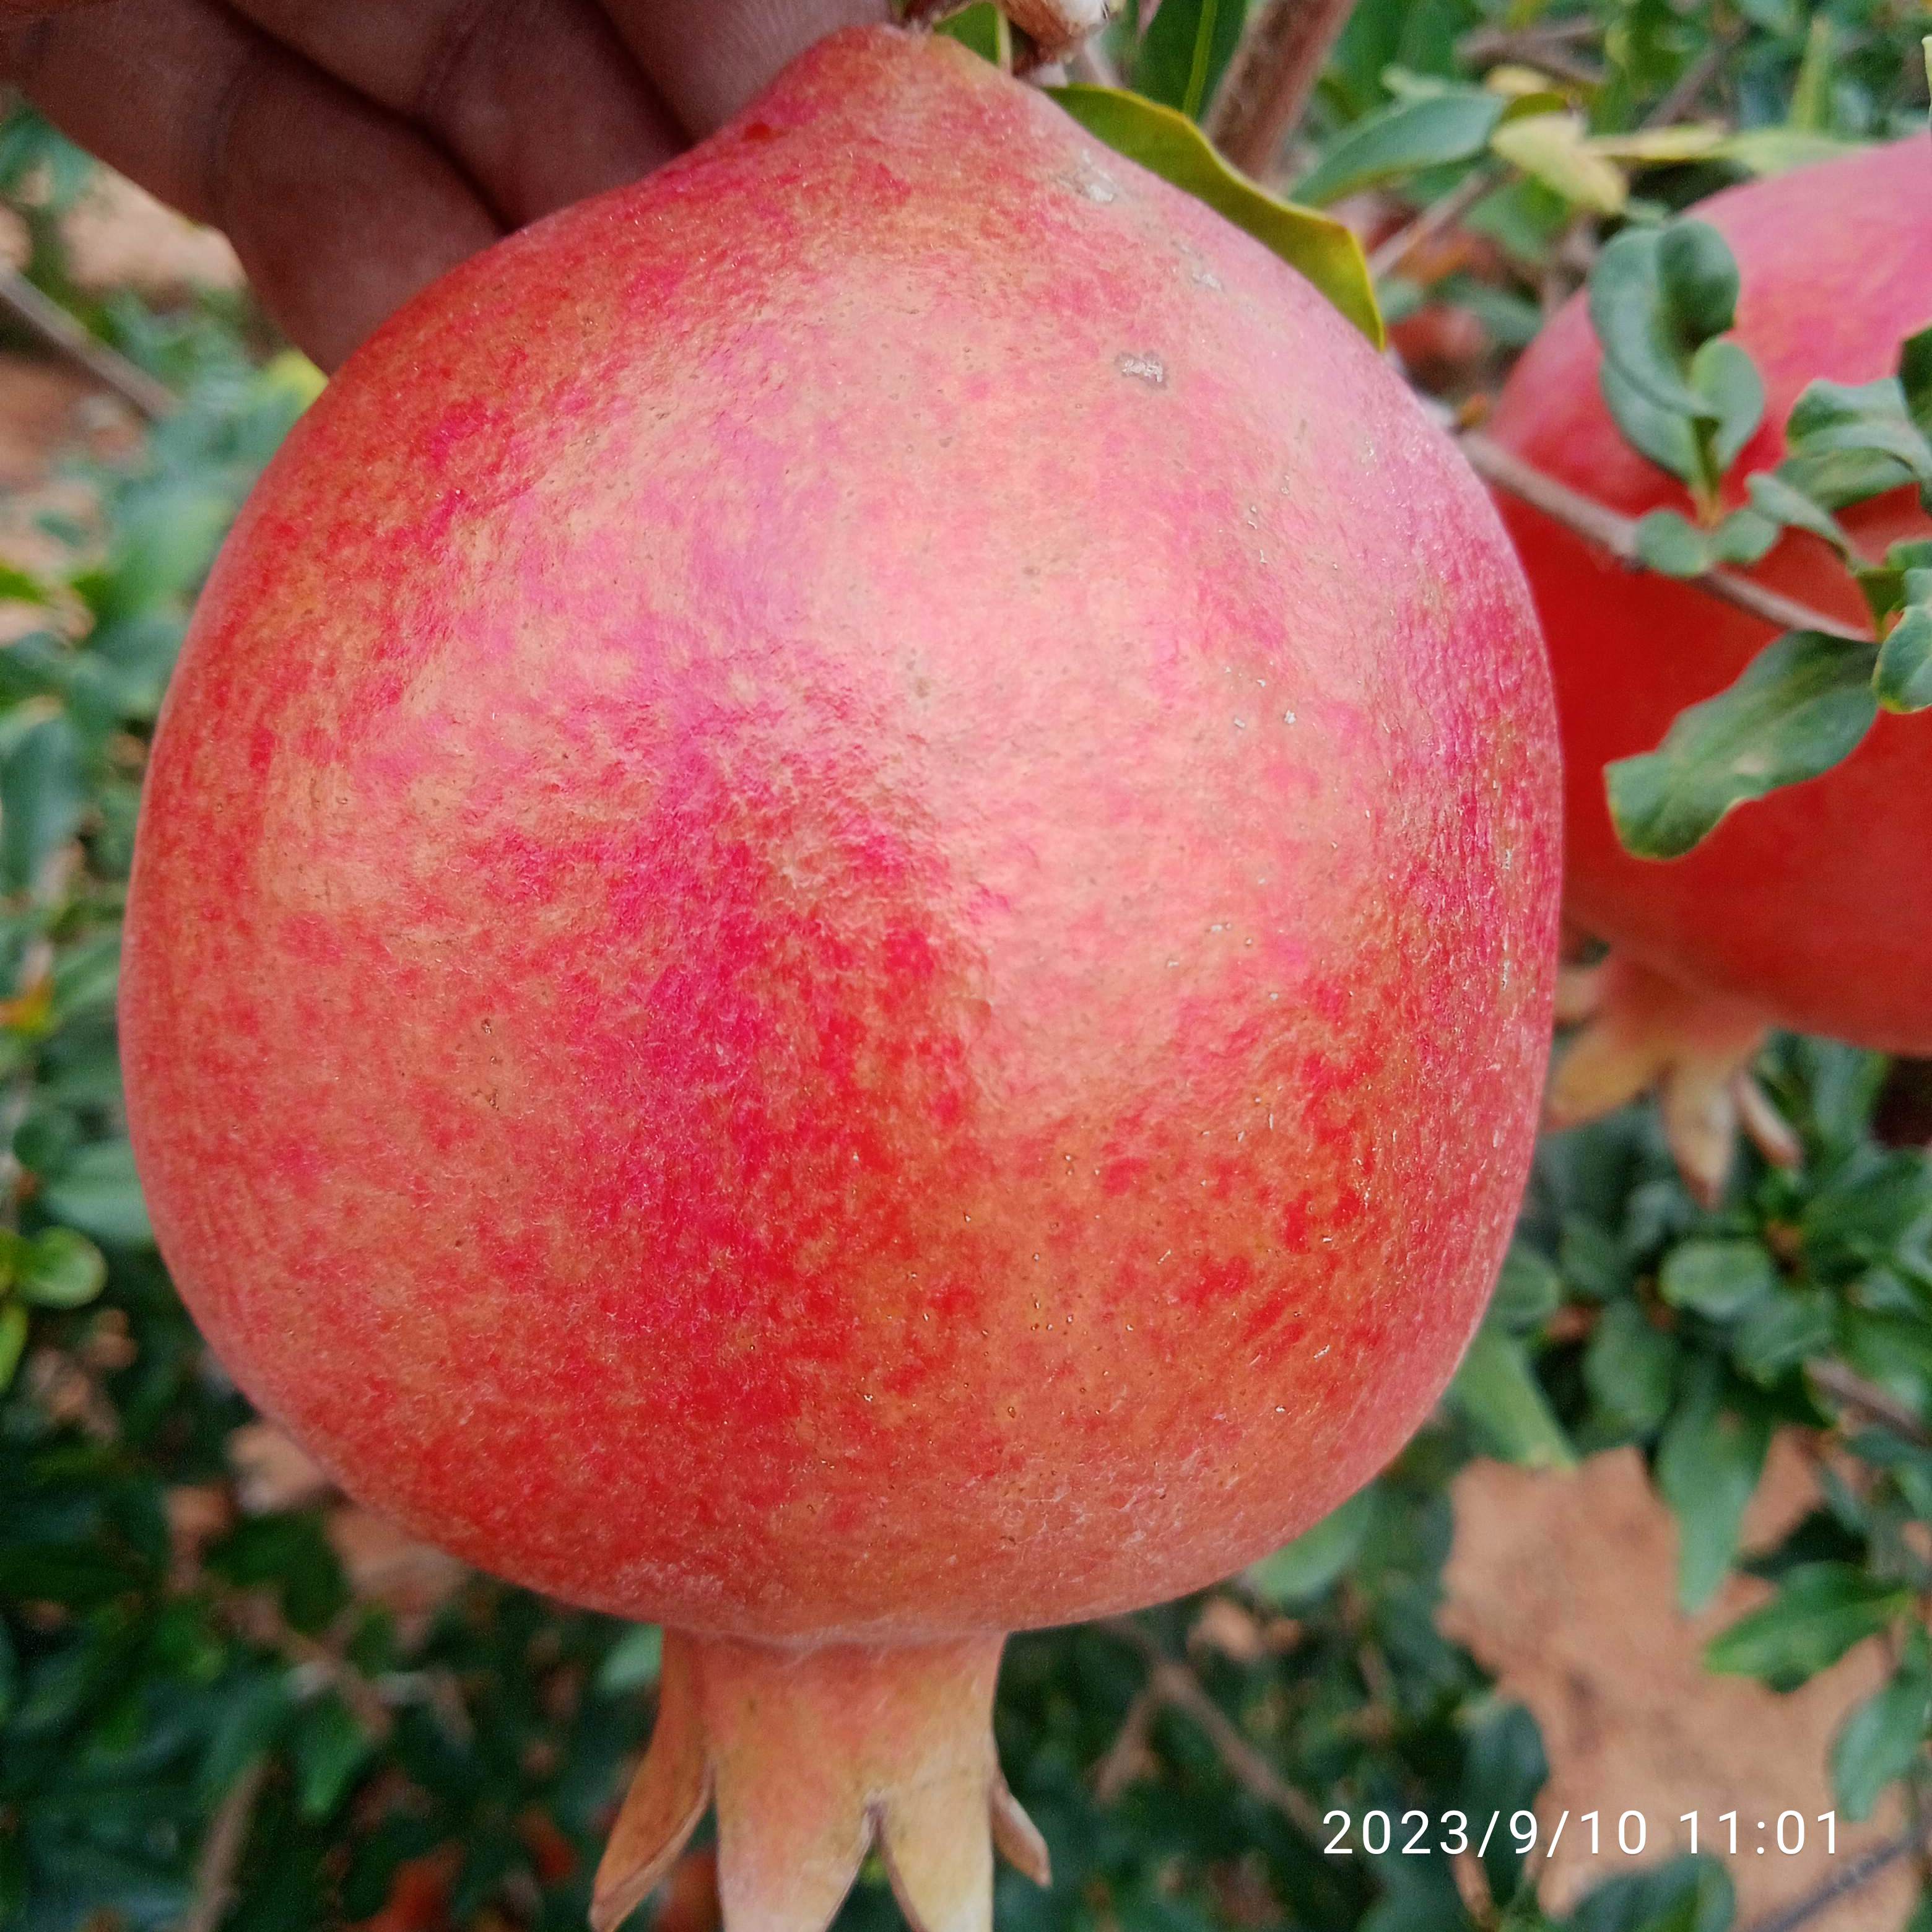
Label: Healthy